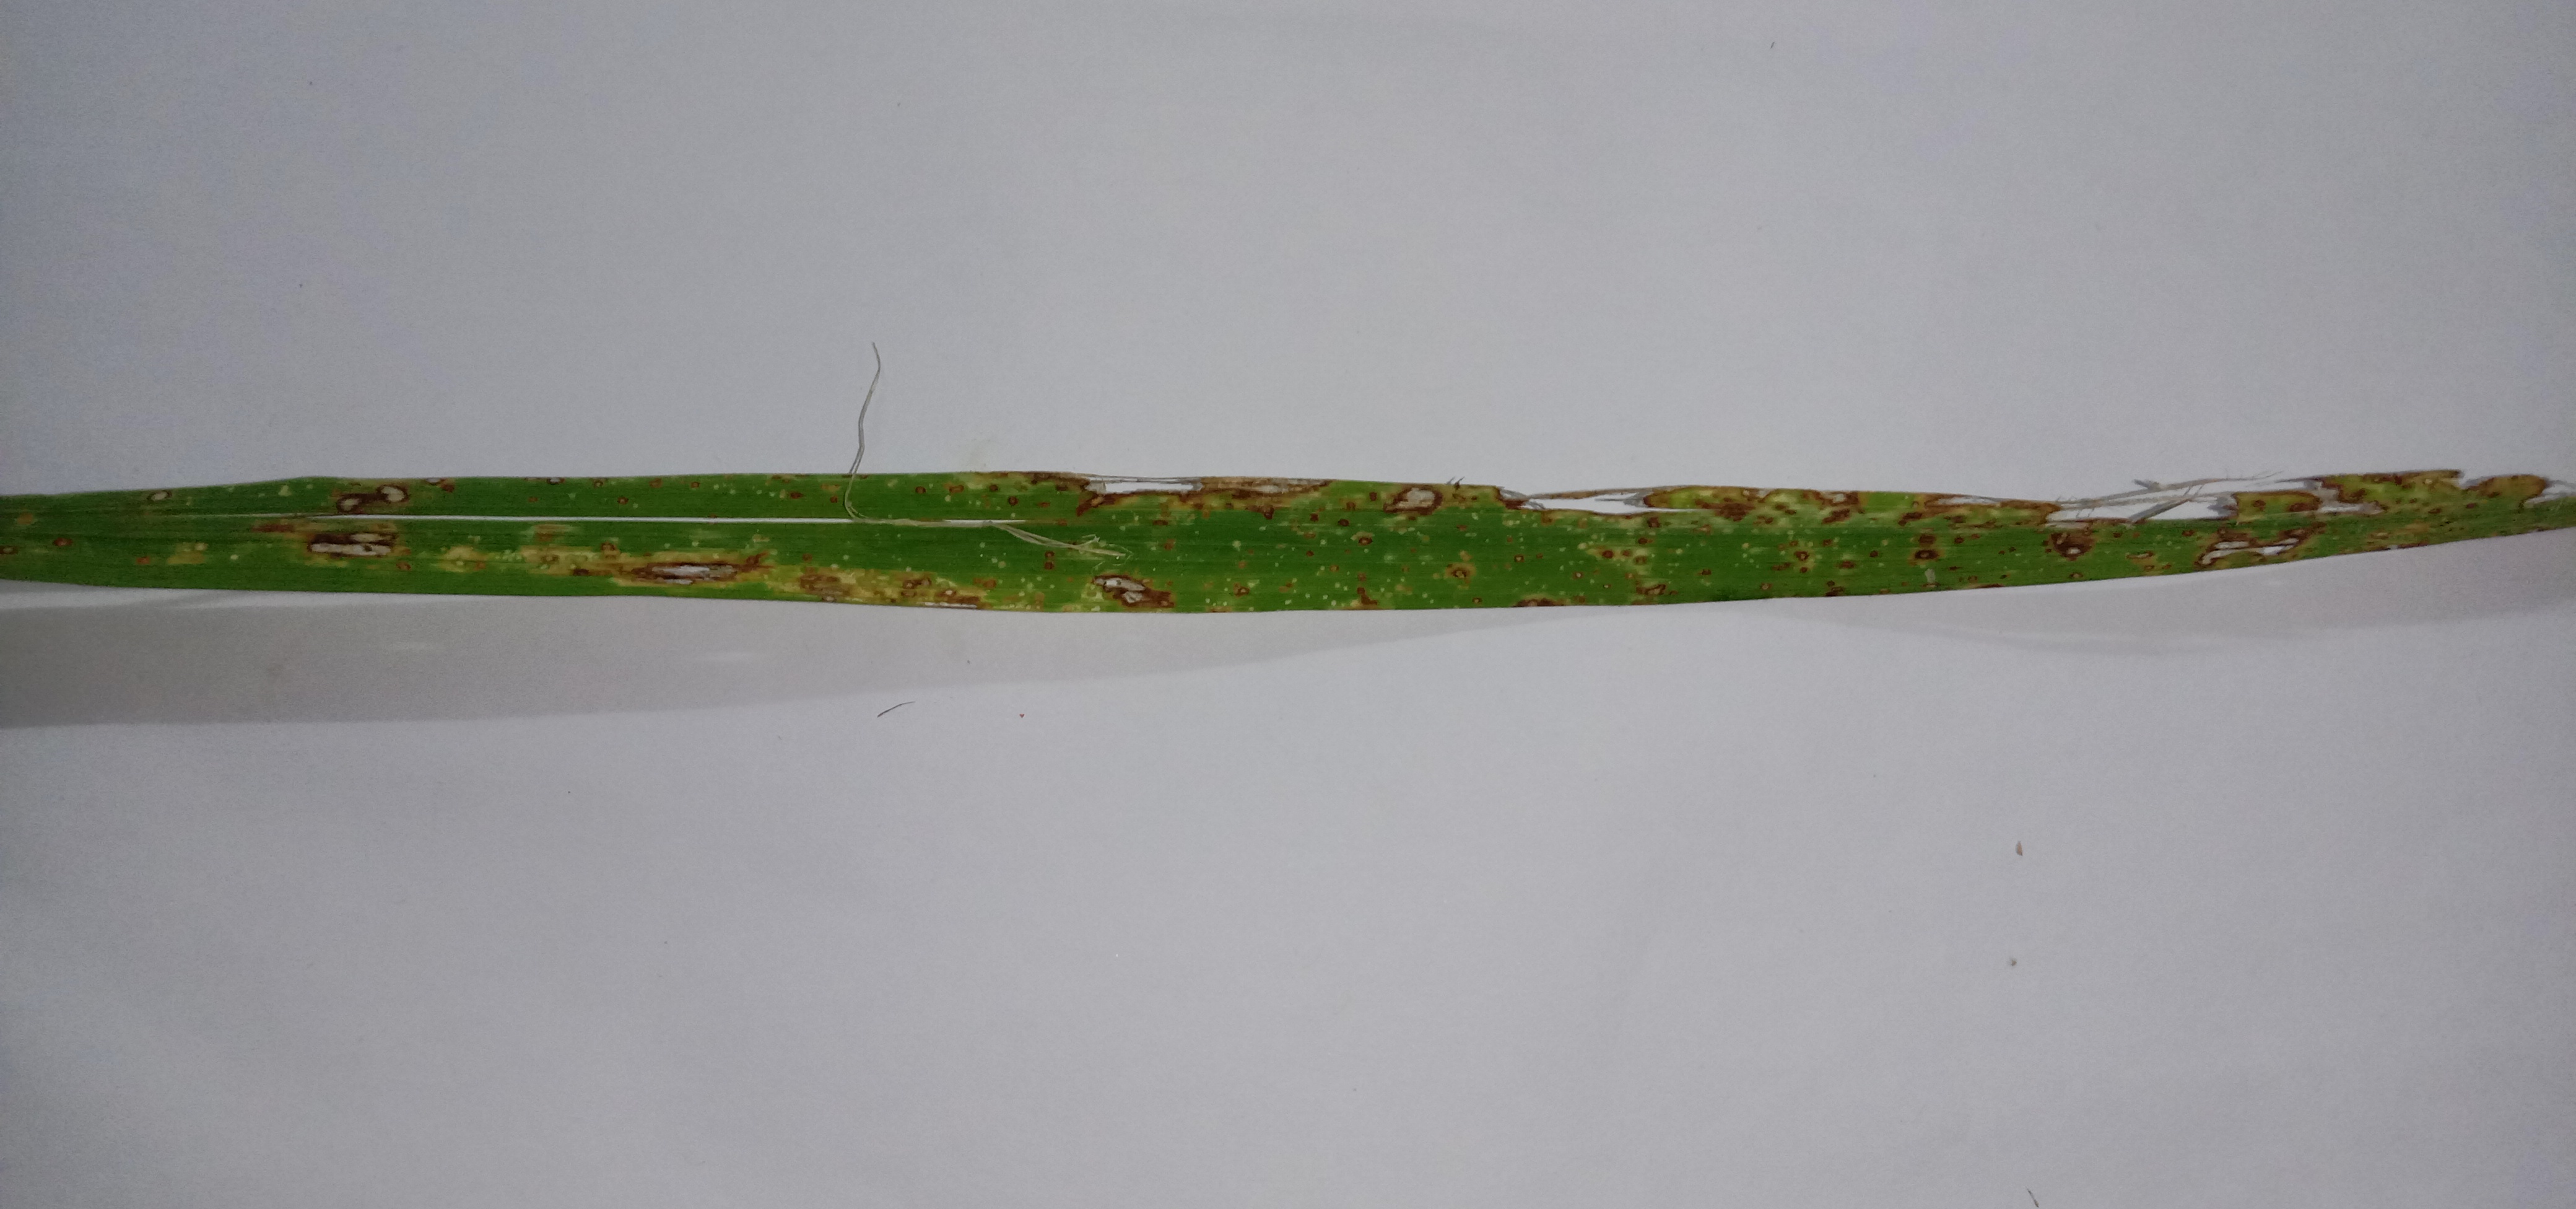
Label: Rice___Leaf_Blast